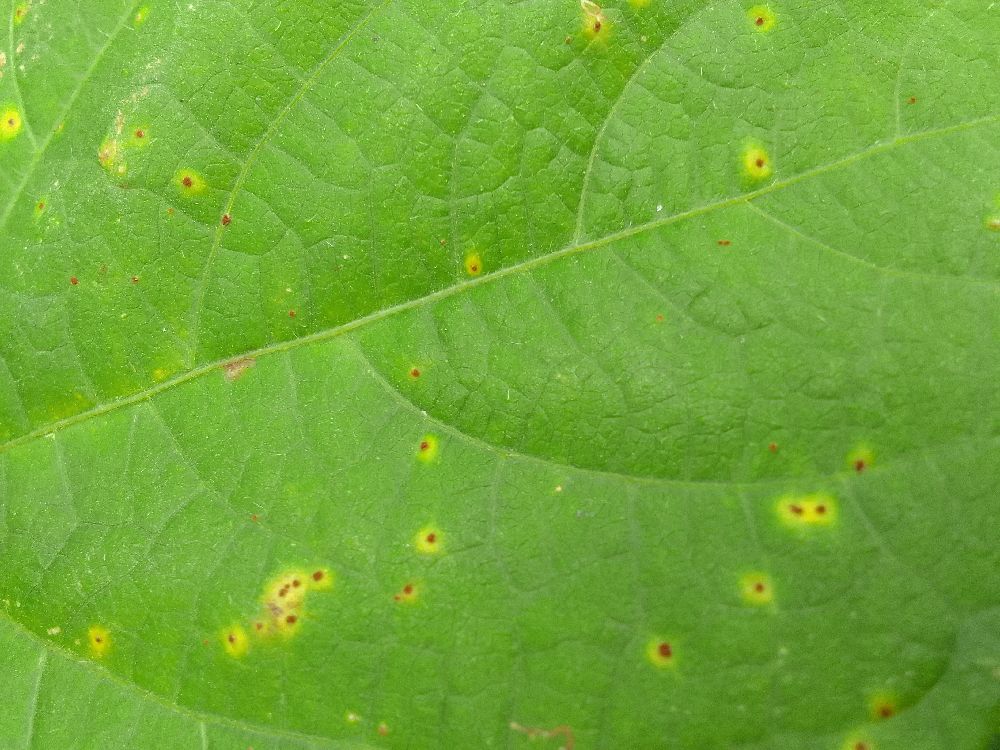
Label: rust